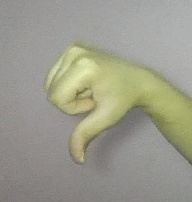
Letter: waw